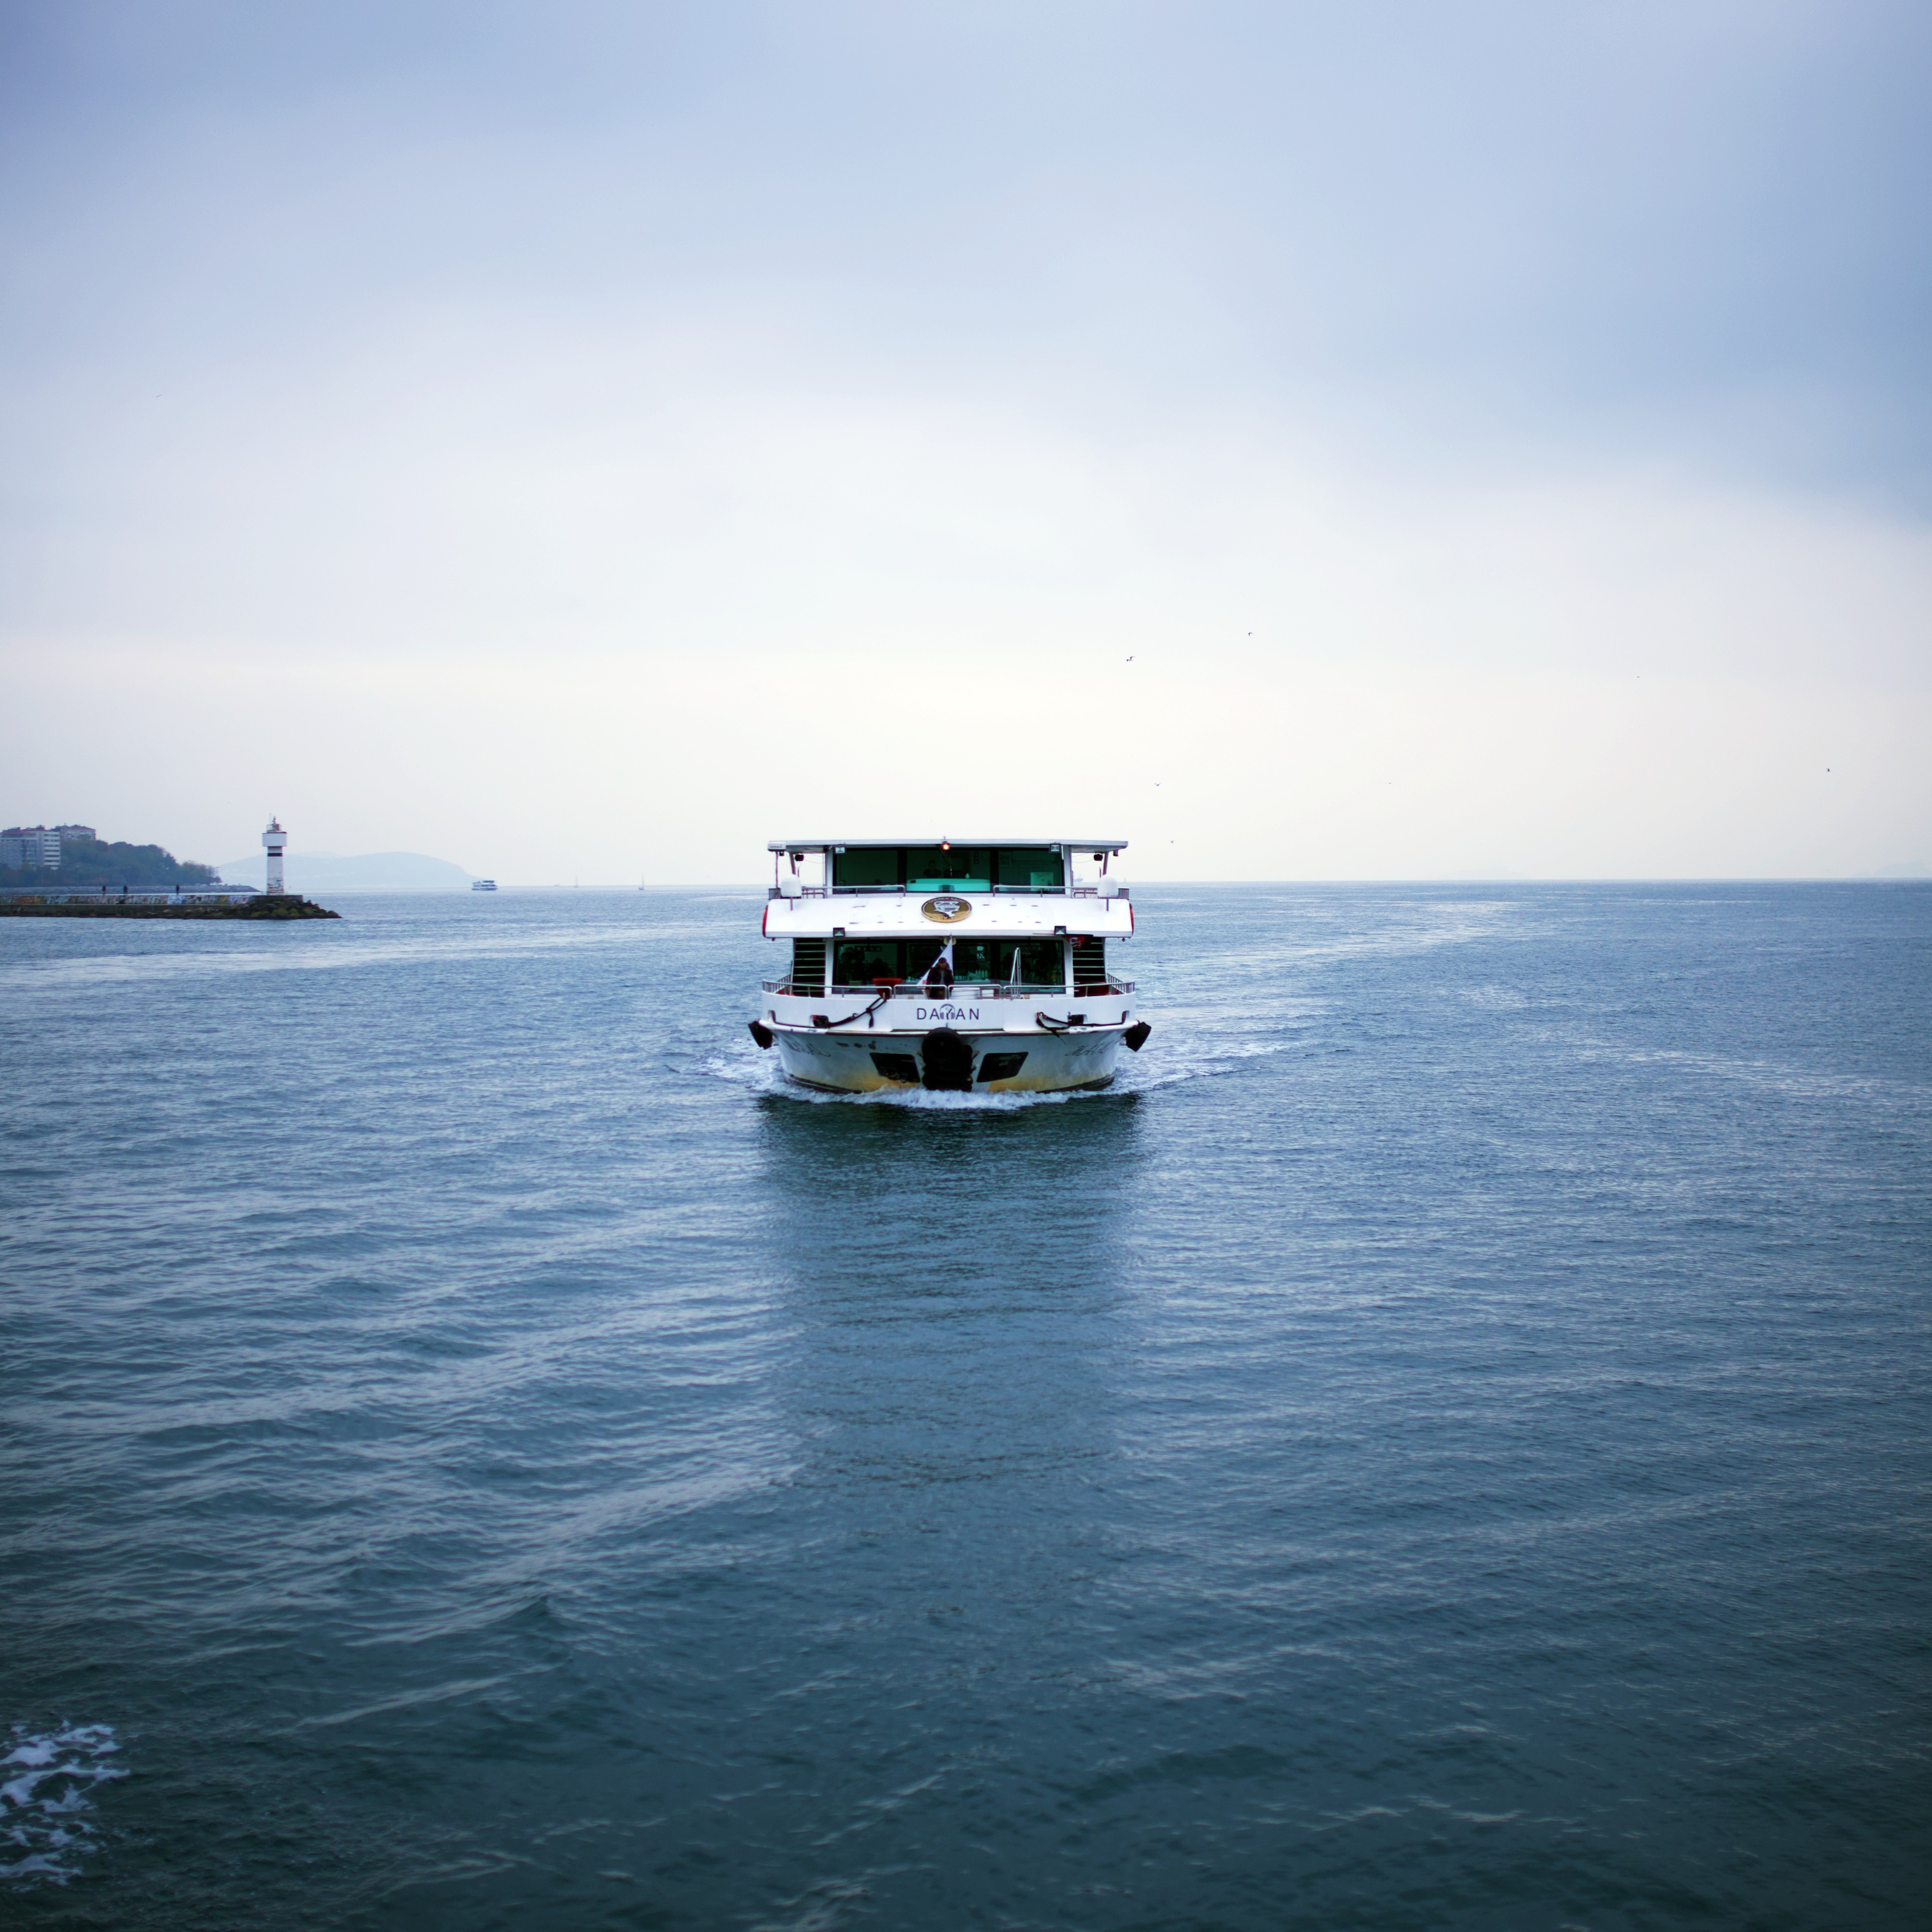
water transportation, blue, sea, horizon, water, sky, ocean, ferry, transport, calm, vehicle, waterway, motor ship, boat, cloud, vacation, watercraft, channel, sound, tourism, river, coast, lake